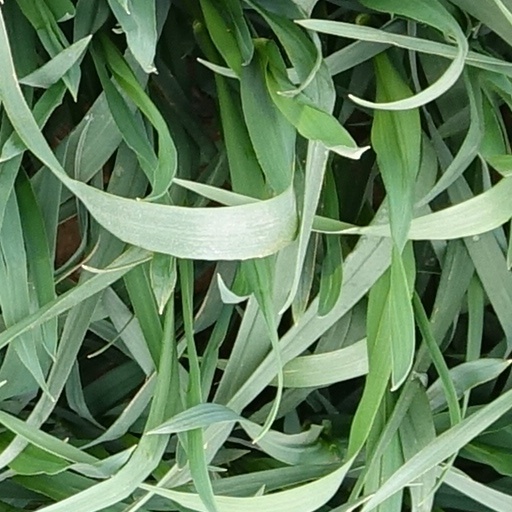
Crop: wheat